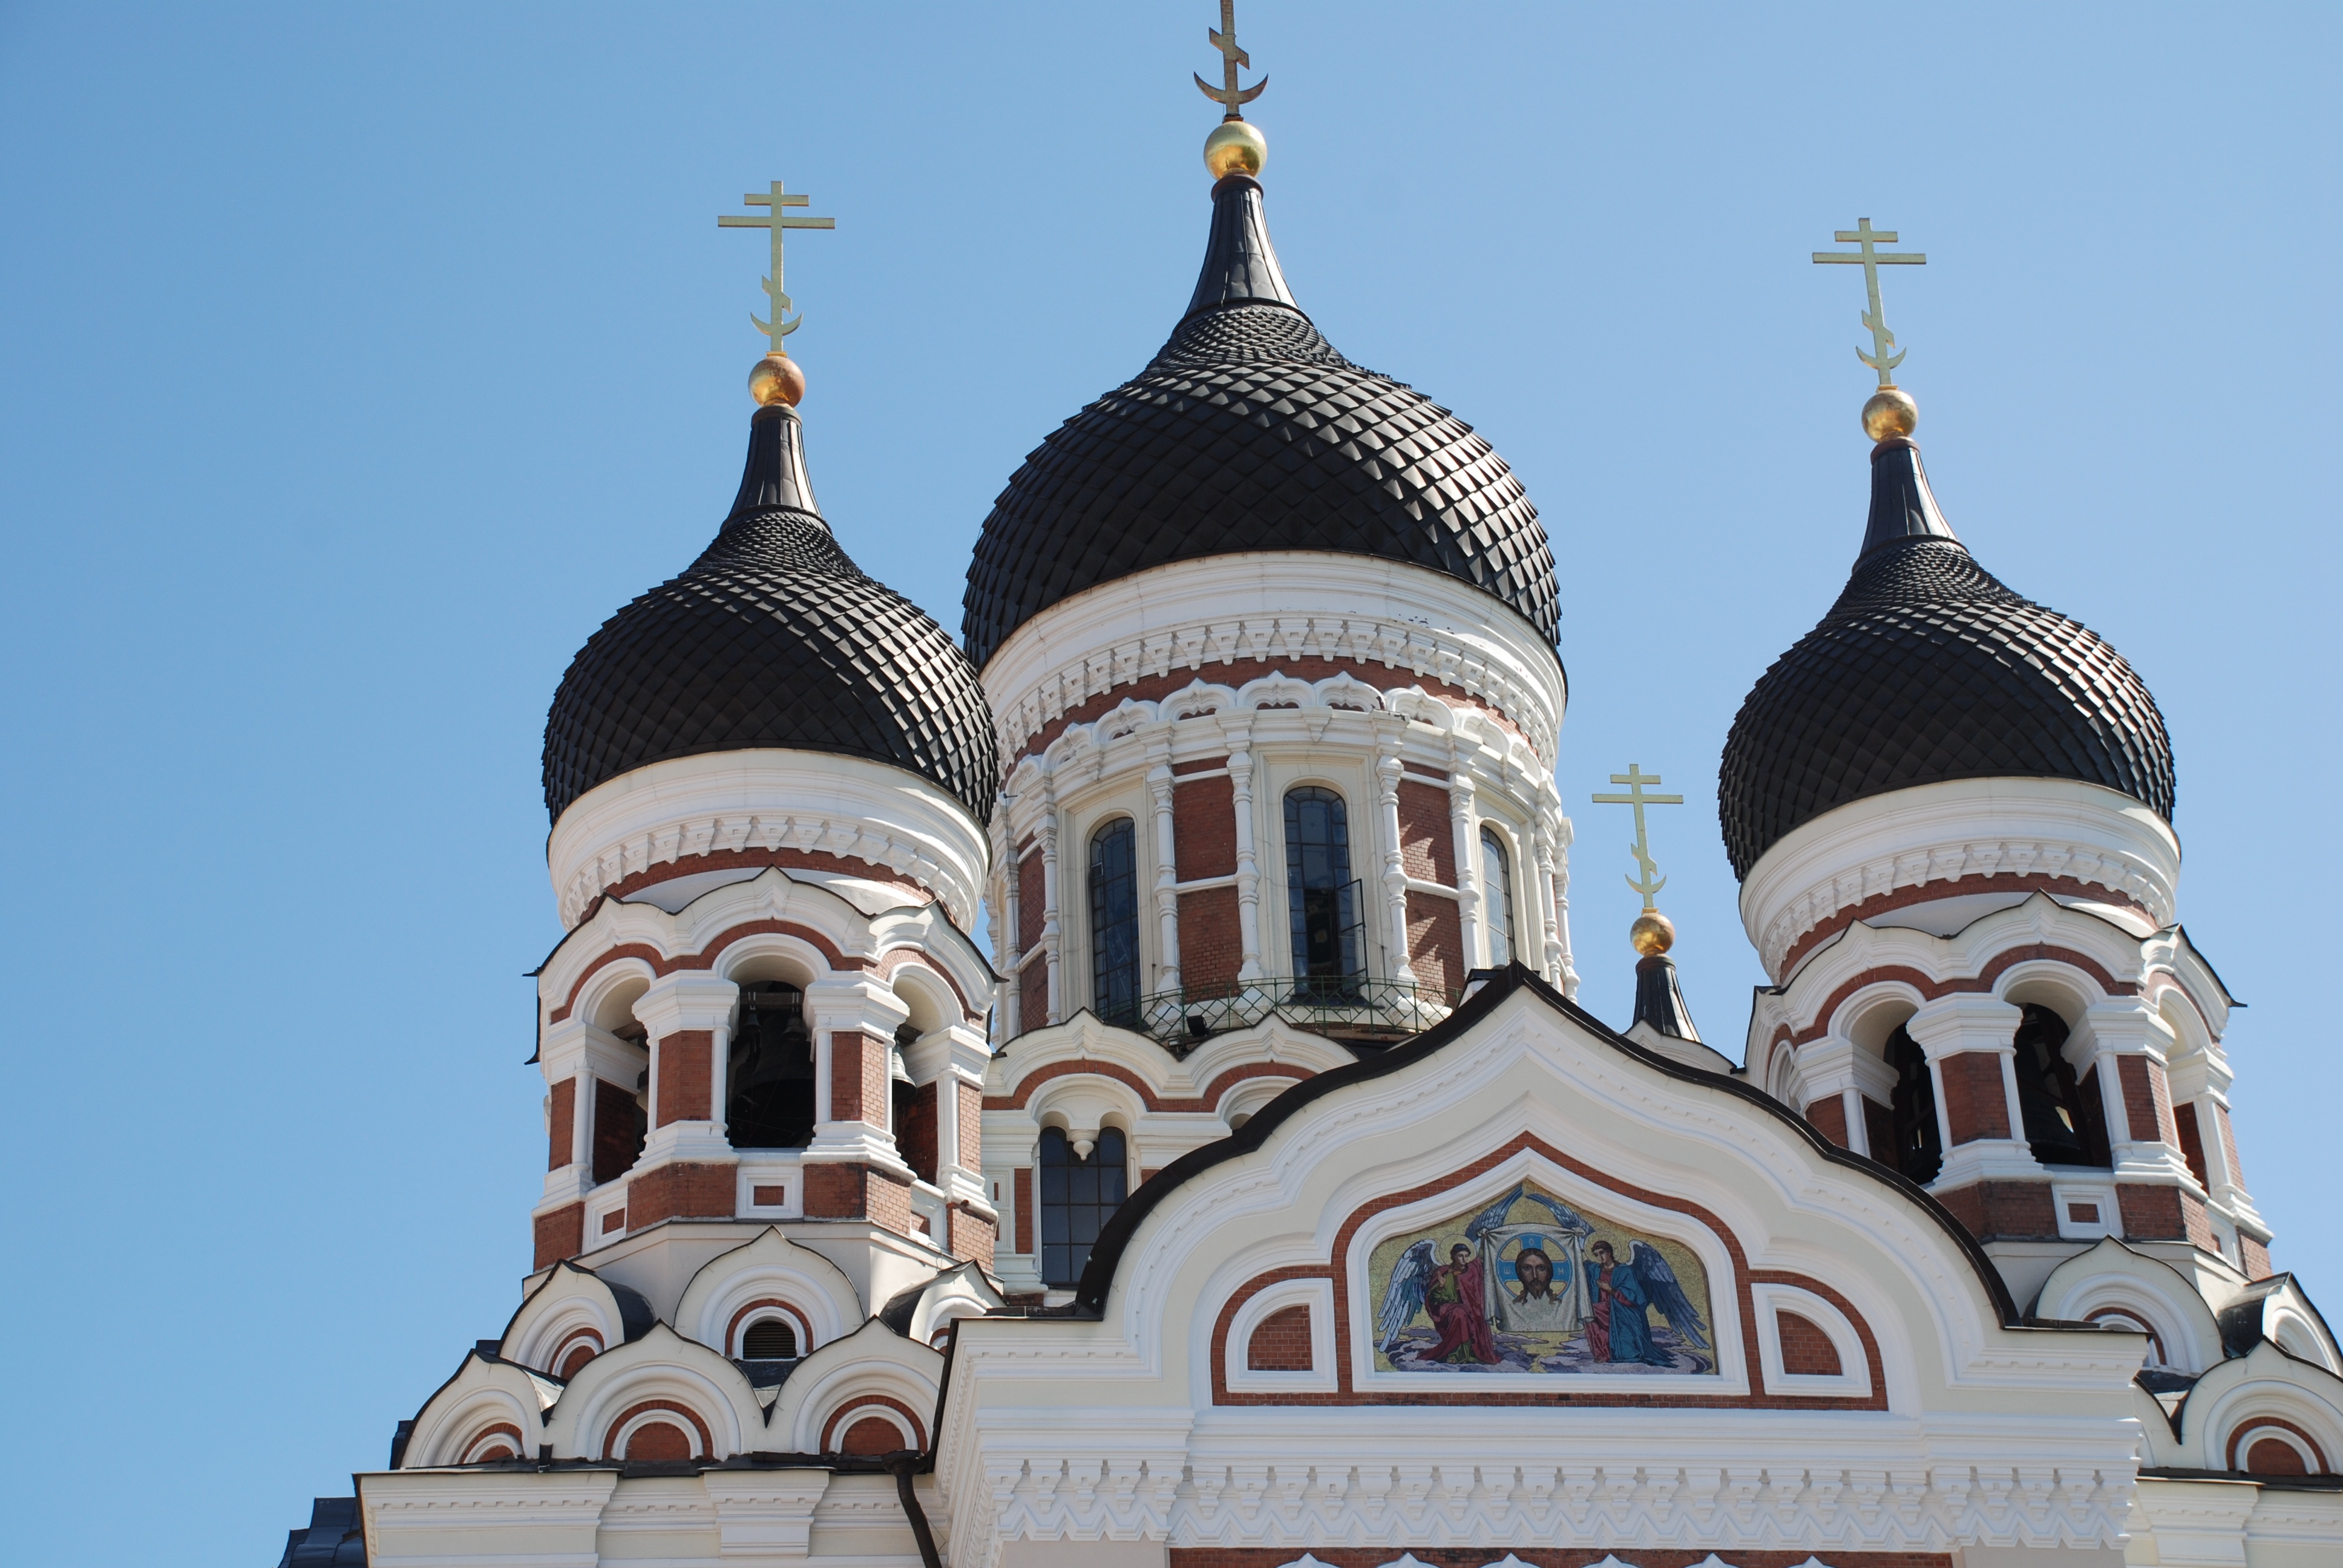
building, church, cathedral, place of worship, monastery, synagogue, dome, estonia, tallinn, byzantine architecture